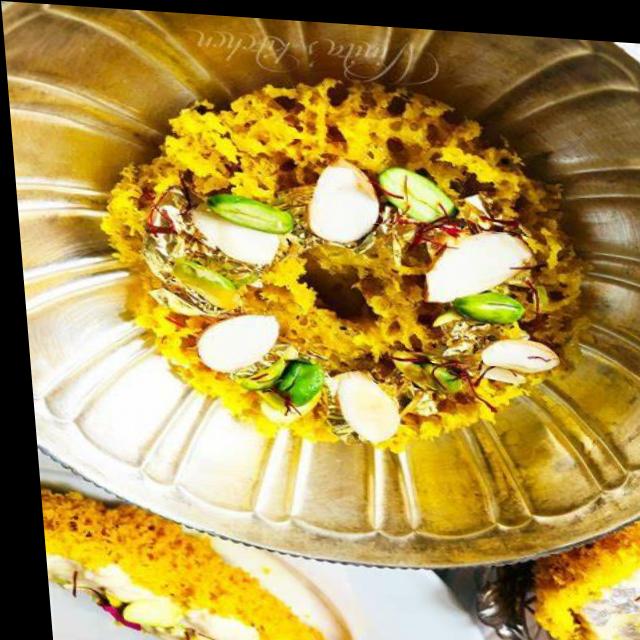
Dish: ghevar